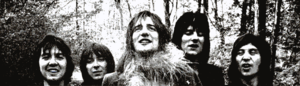
The Faces
The Faces i 1970
The Faces var et rock ’n’ roll band, der blev dannet i 1969 af de tilbageværende medlemmer af The Small Faces, efter at Steve Marriott forlod bandet for danne Humble Pie sammen med Peter Frampton og Greg Ridley.